Royal Palace of Brussels

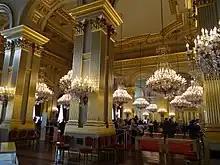
Throne Room

The Royal Palace, imposing and majestic, is characterised by many revival styles, of which Leopold II was a supporter. The building is made up of three parts: a central wing, marked by a projection to the north and south; an east wing; and a west wing, each surrounding a large rectangular courtyard accessible by road from the north and south. The complex is surrounded by formal gardens, French style at the front, English style at the rear, and entirely enclosed by balustraded walls.